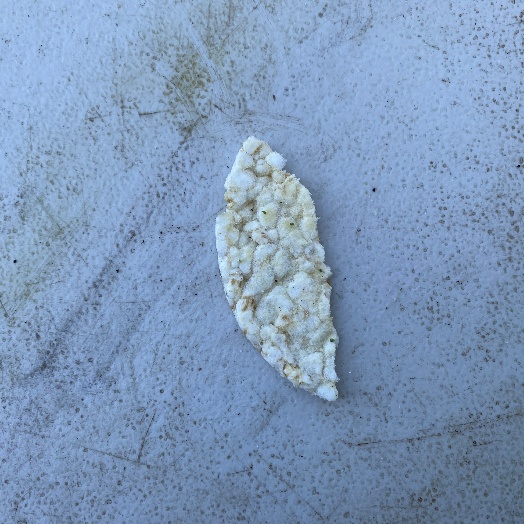
Label: Food Organics